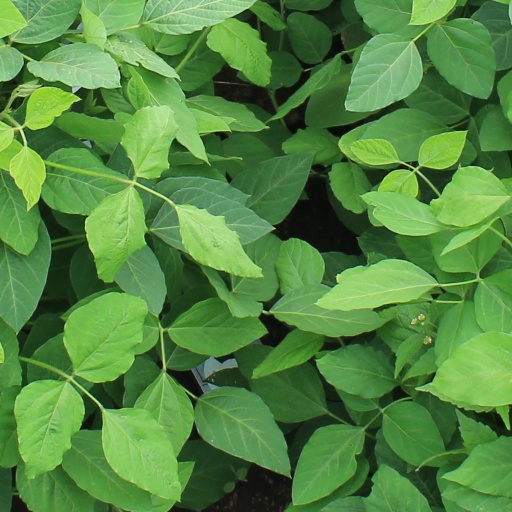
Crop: soybean